Orientalism in early modern France

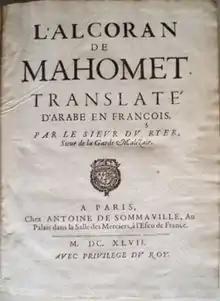
The first Qur'an to be translated into a vernacular language: "L'Alcoran de Mahomet", André du Ryer, 1647.

While in Rome he set up a publishing house, the "Typographia Savariana", through which he printed a Latin-Arab bilingual edition of a catechism of Cardinal Bellarmino in 1613, as well as in 1614 an Arabic version of the "Book of Psalms". For the editorial work and the translations, Brèves used the services of two Lebanese Maronite priests, former students of the Maronite College, Gabriel Sionita (Jibrā'īl aṣ-Ṣahyūnī) and Victor Scialac (Naṣrallāh Shalaq al-'Āqūrī).